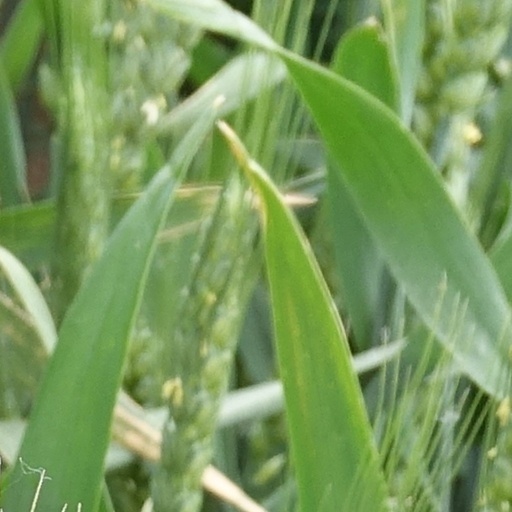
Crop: wheat